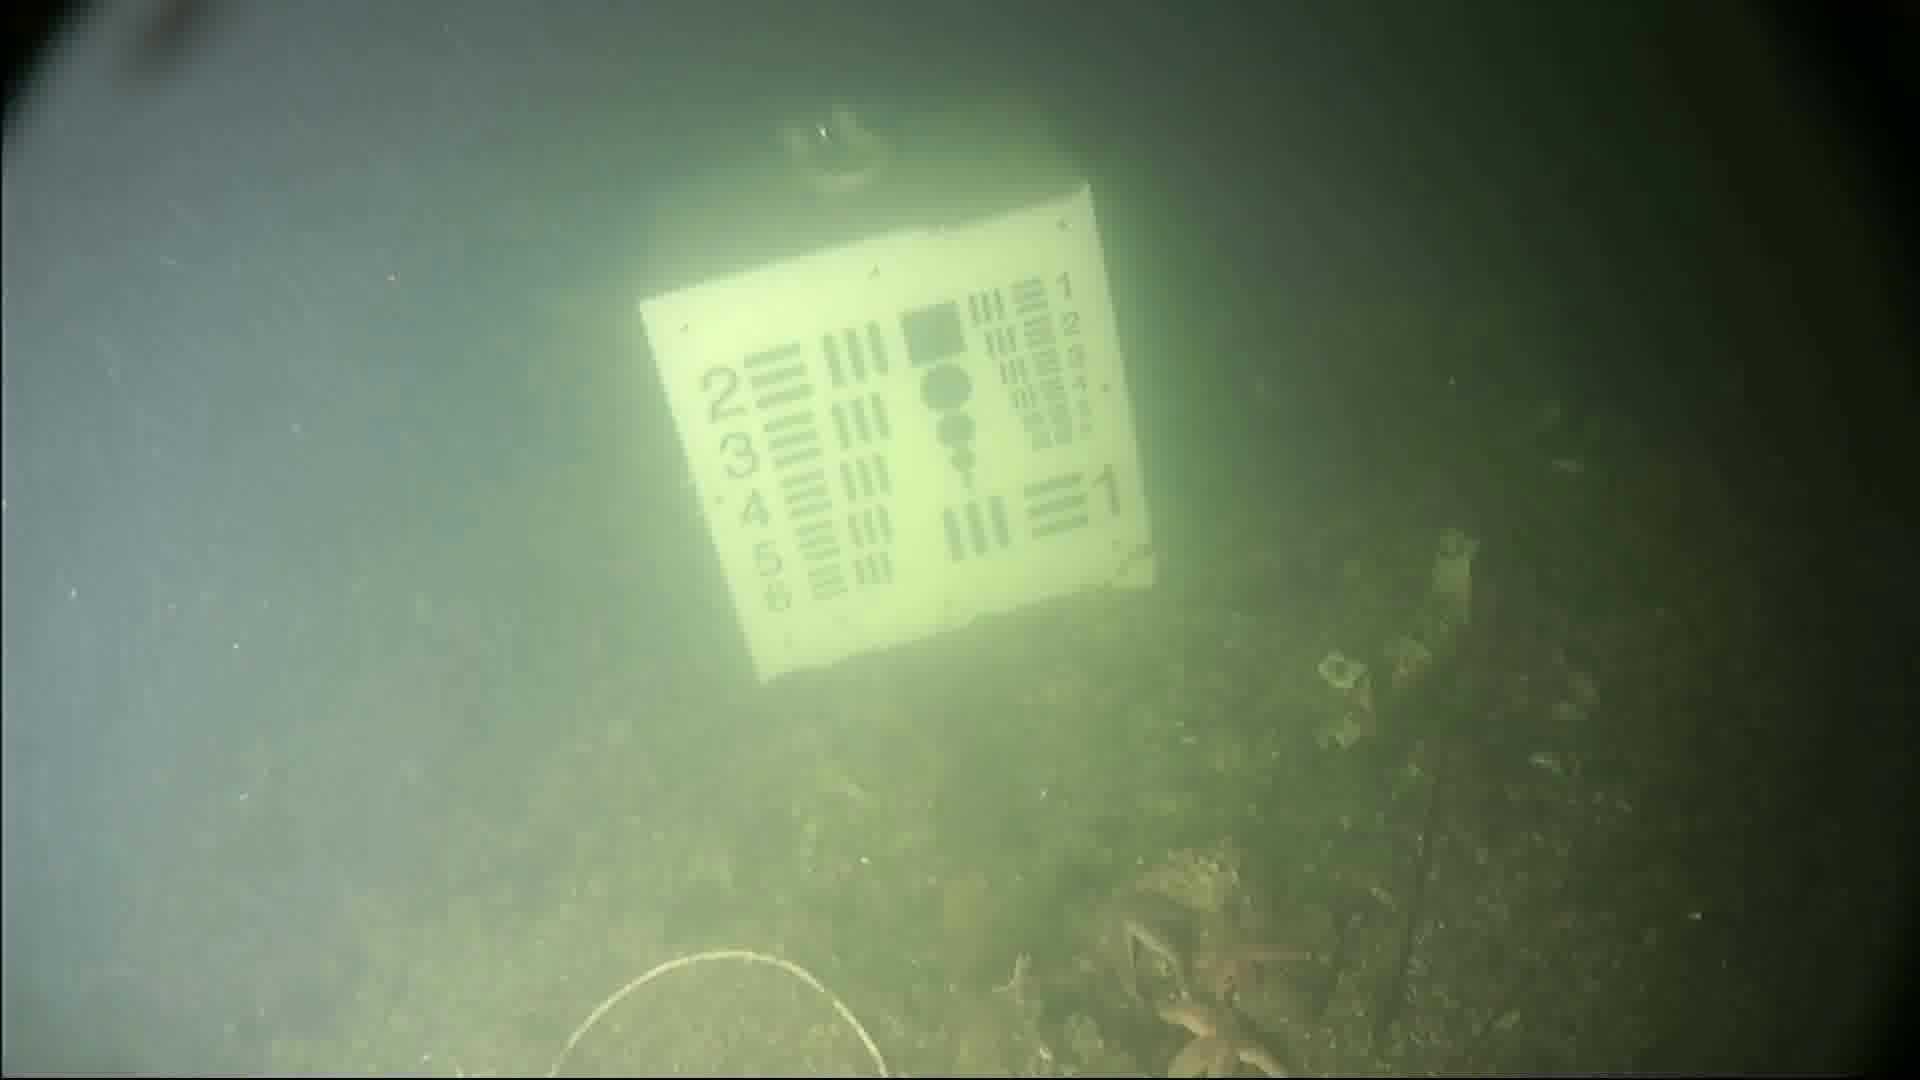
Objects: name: starfish